Mickey Gilley

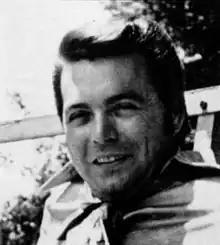
Gilley in 1970

Mickey Leroy Gilley (March 9, 1936 – May 7, 2022) was an American country music singer, businessman, actor, and musician.